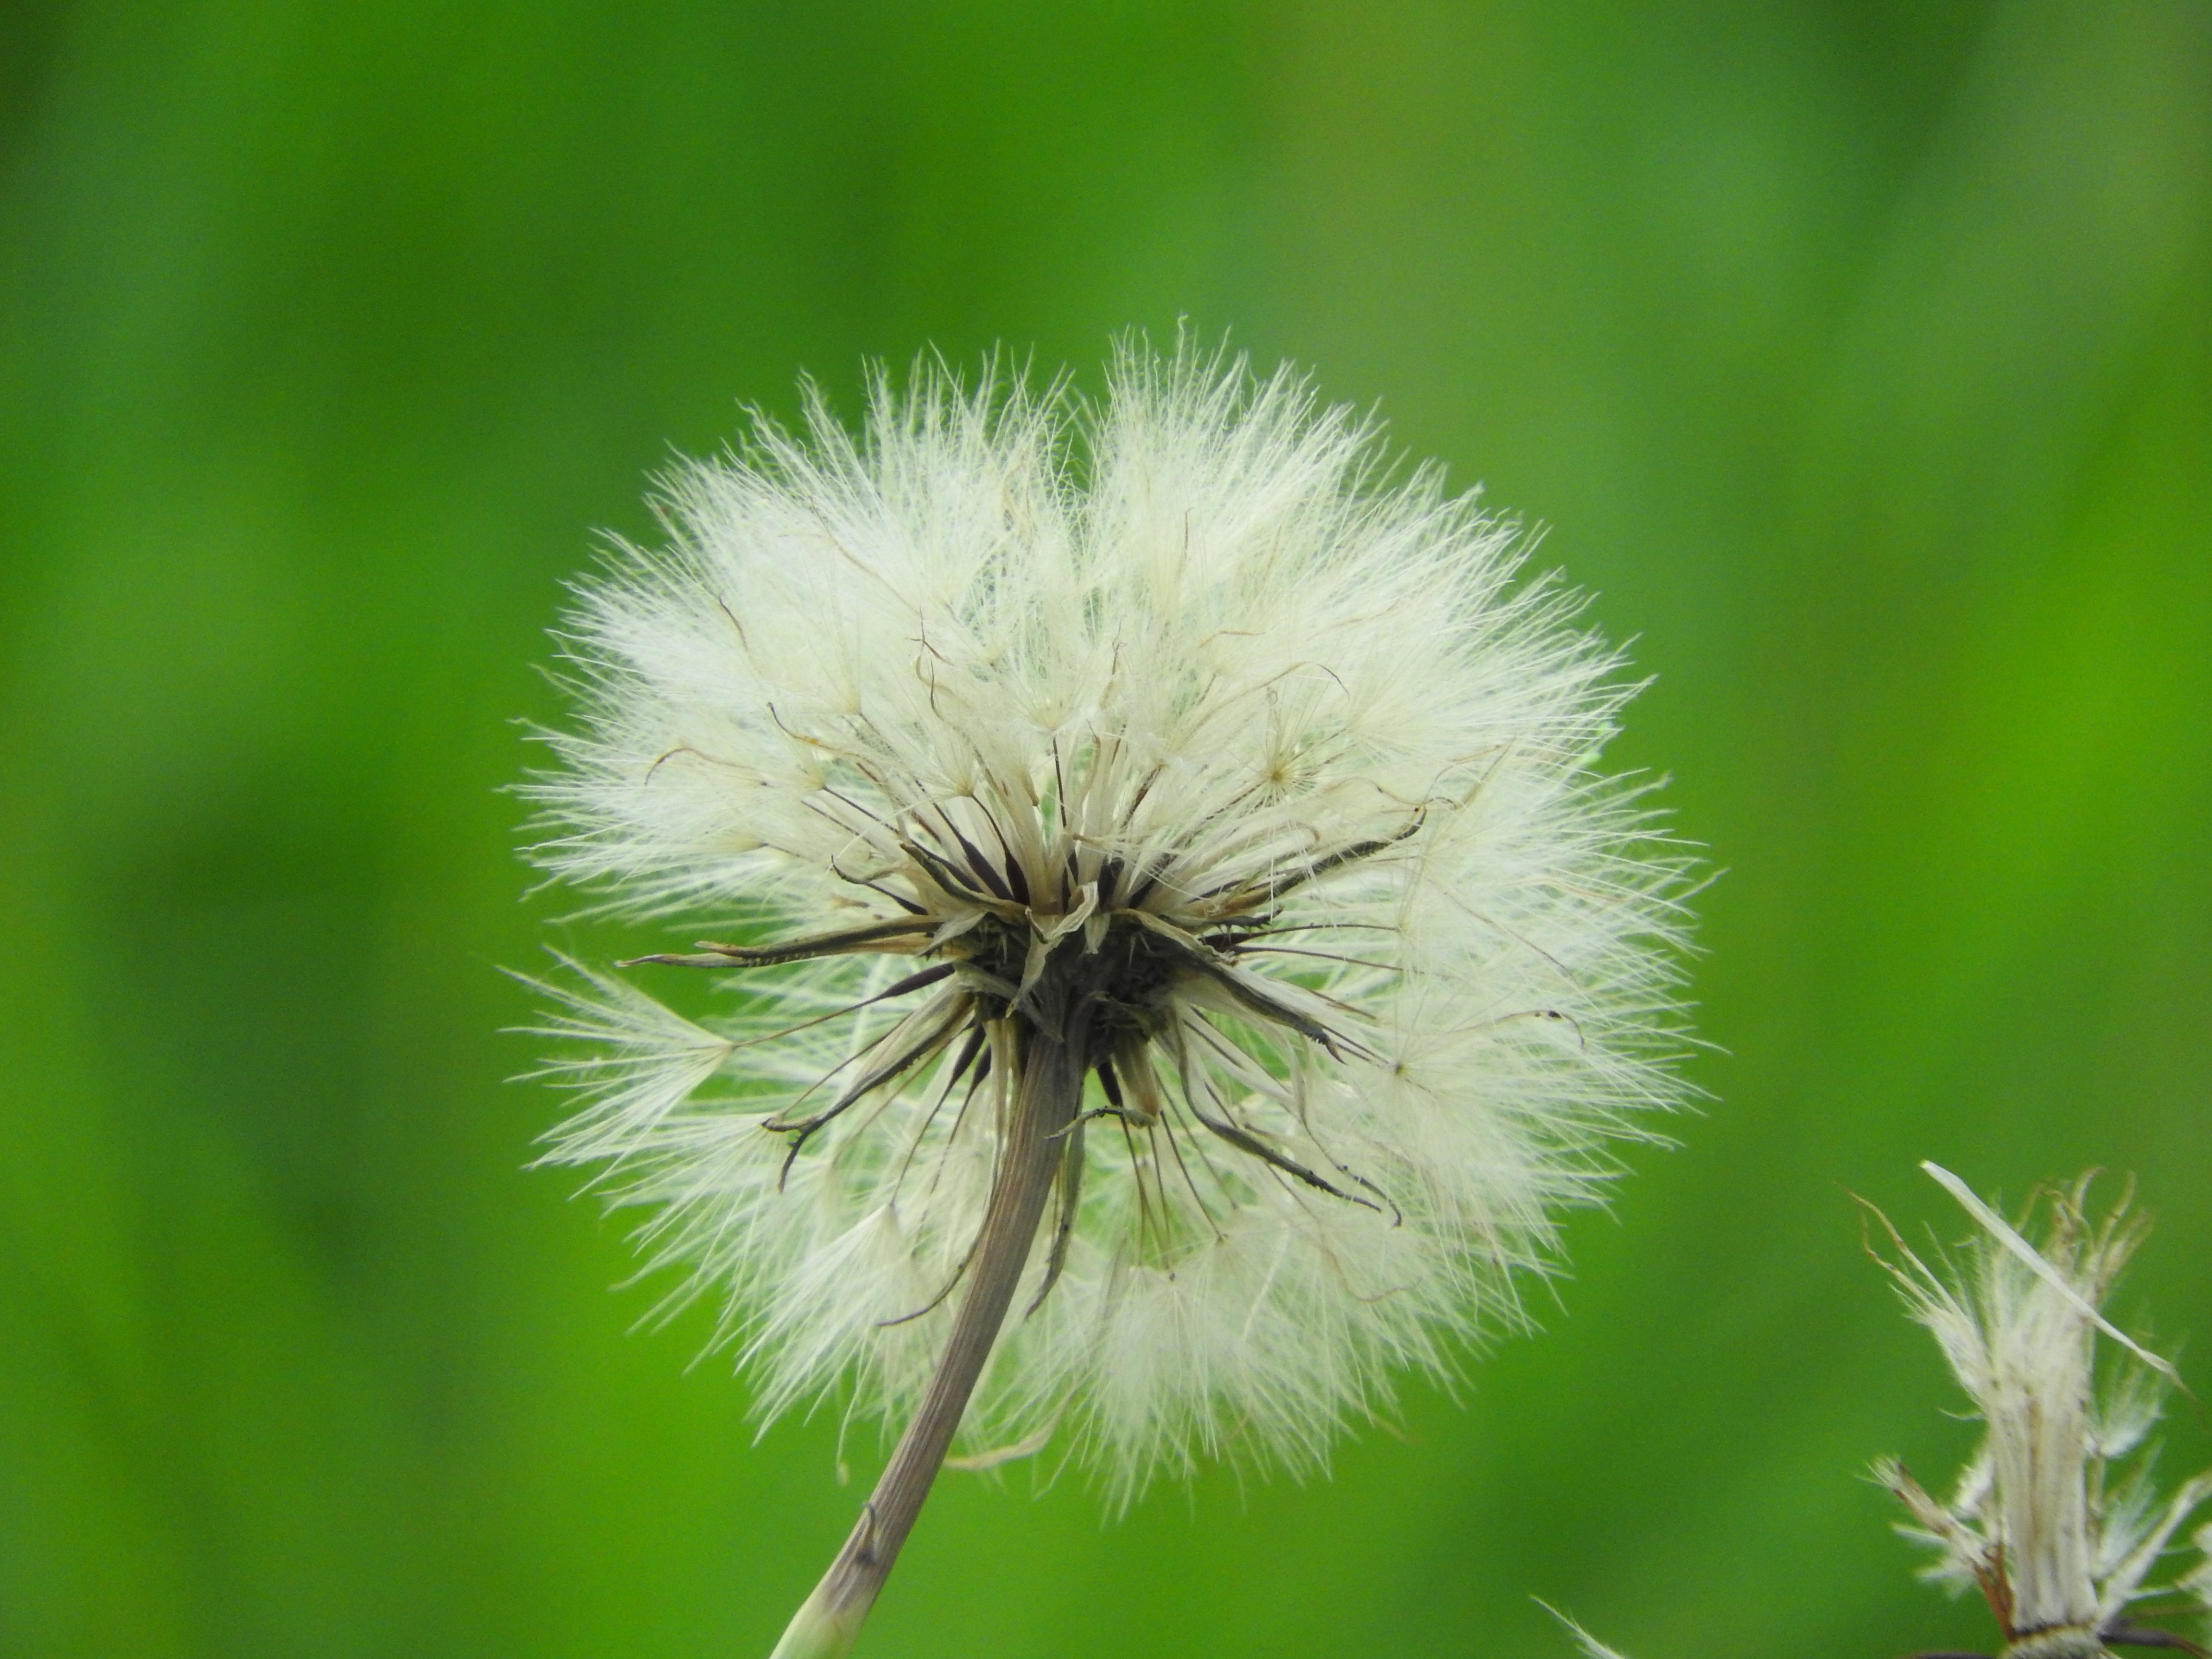
nature, grass, plant, photography, meadow, dandelion, prairie, flower, petal, green, botany, close, flora, wildflower, close up, pointed flower, thistle, macro photography, flowering plant, daisy family, grass family, plant stem, land plant